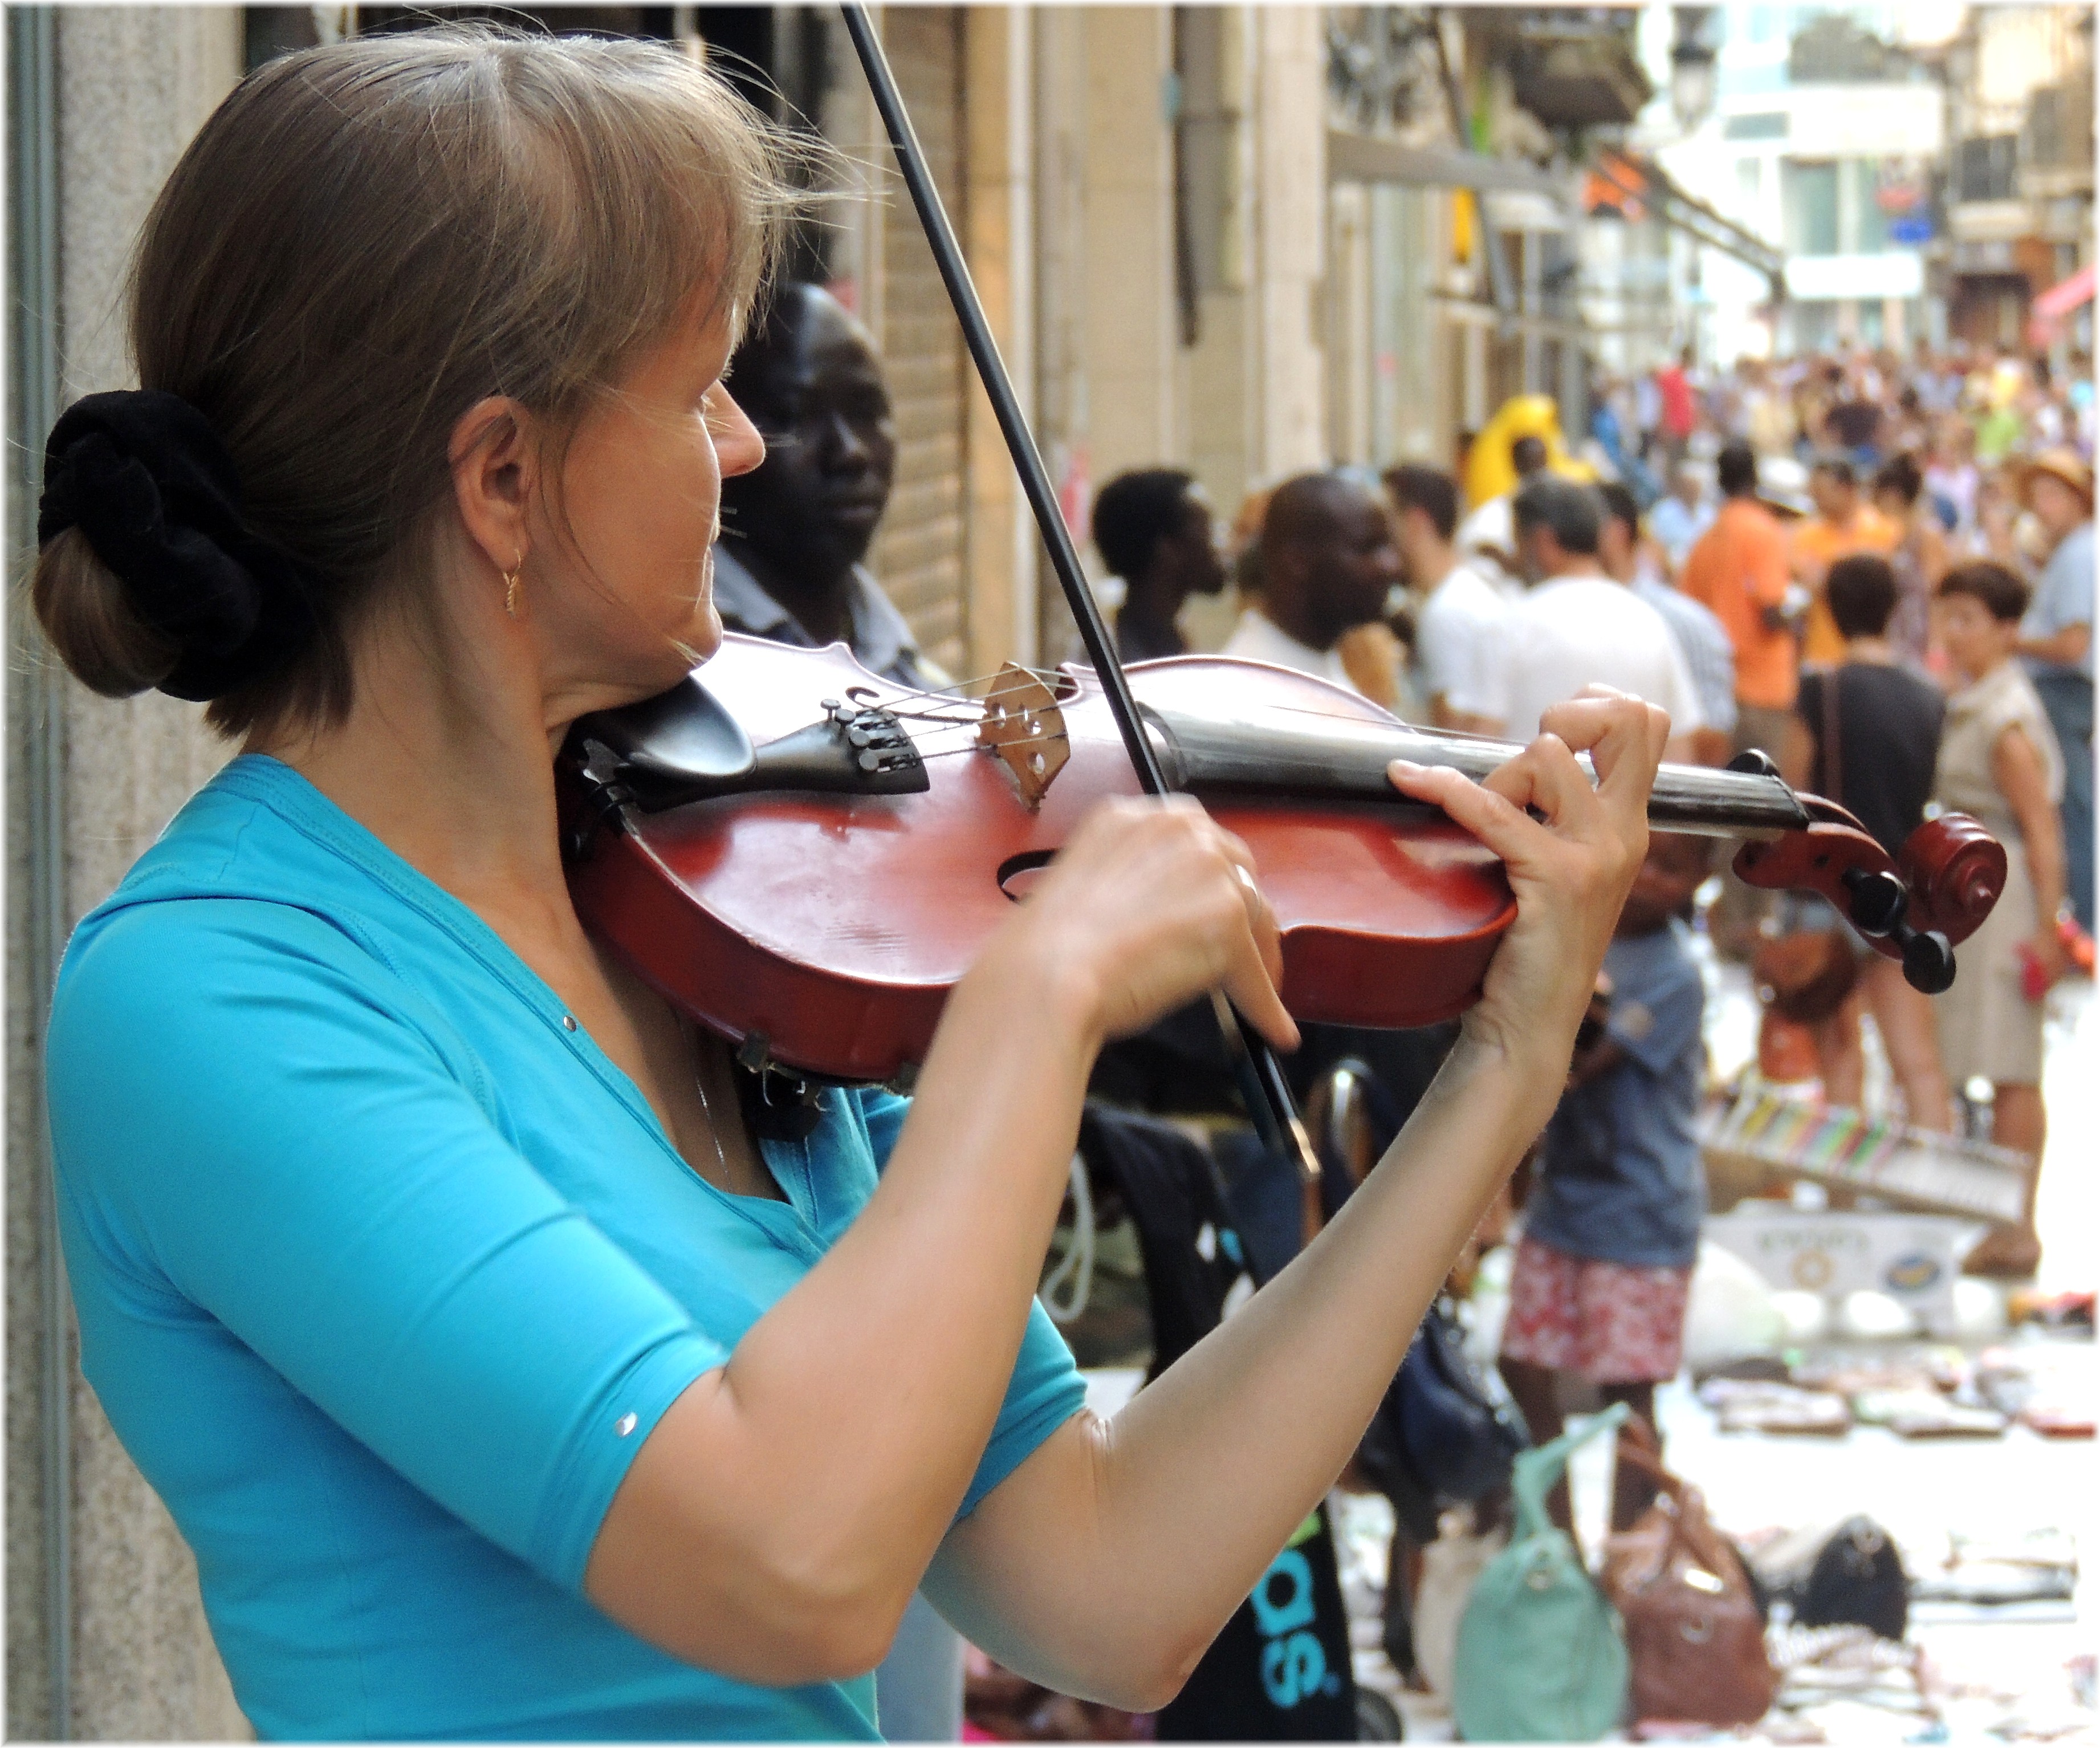
musician, musical instrument, string instrument, bowed string instrument